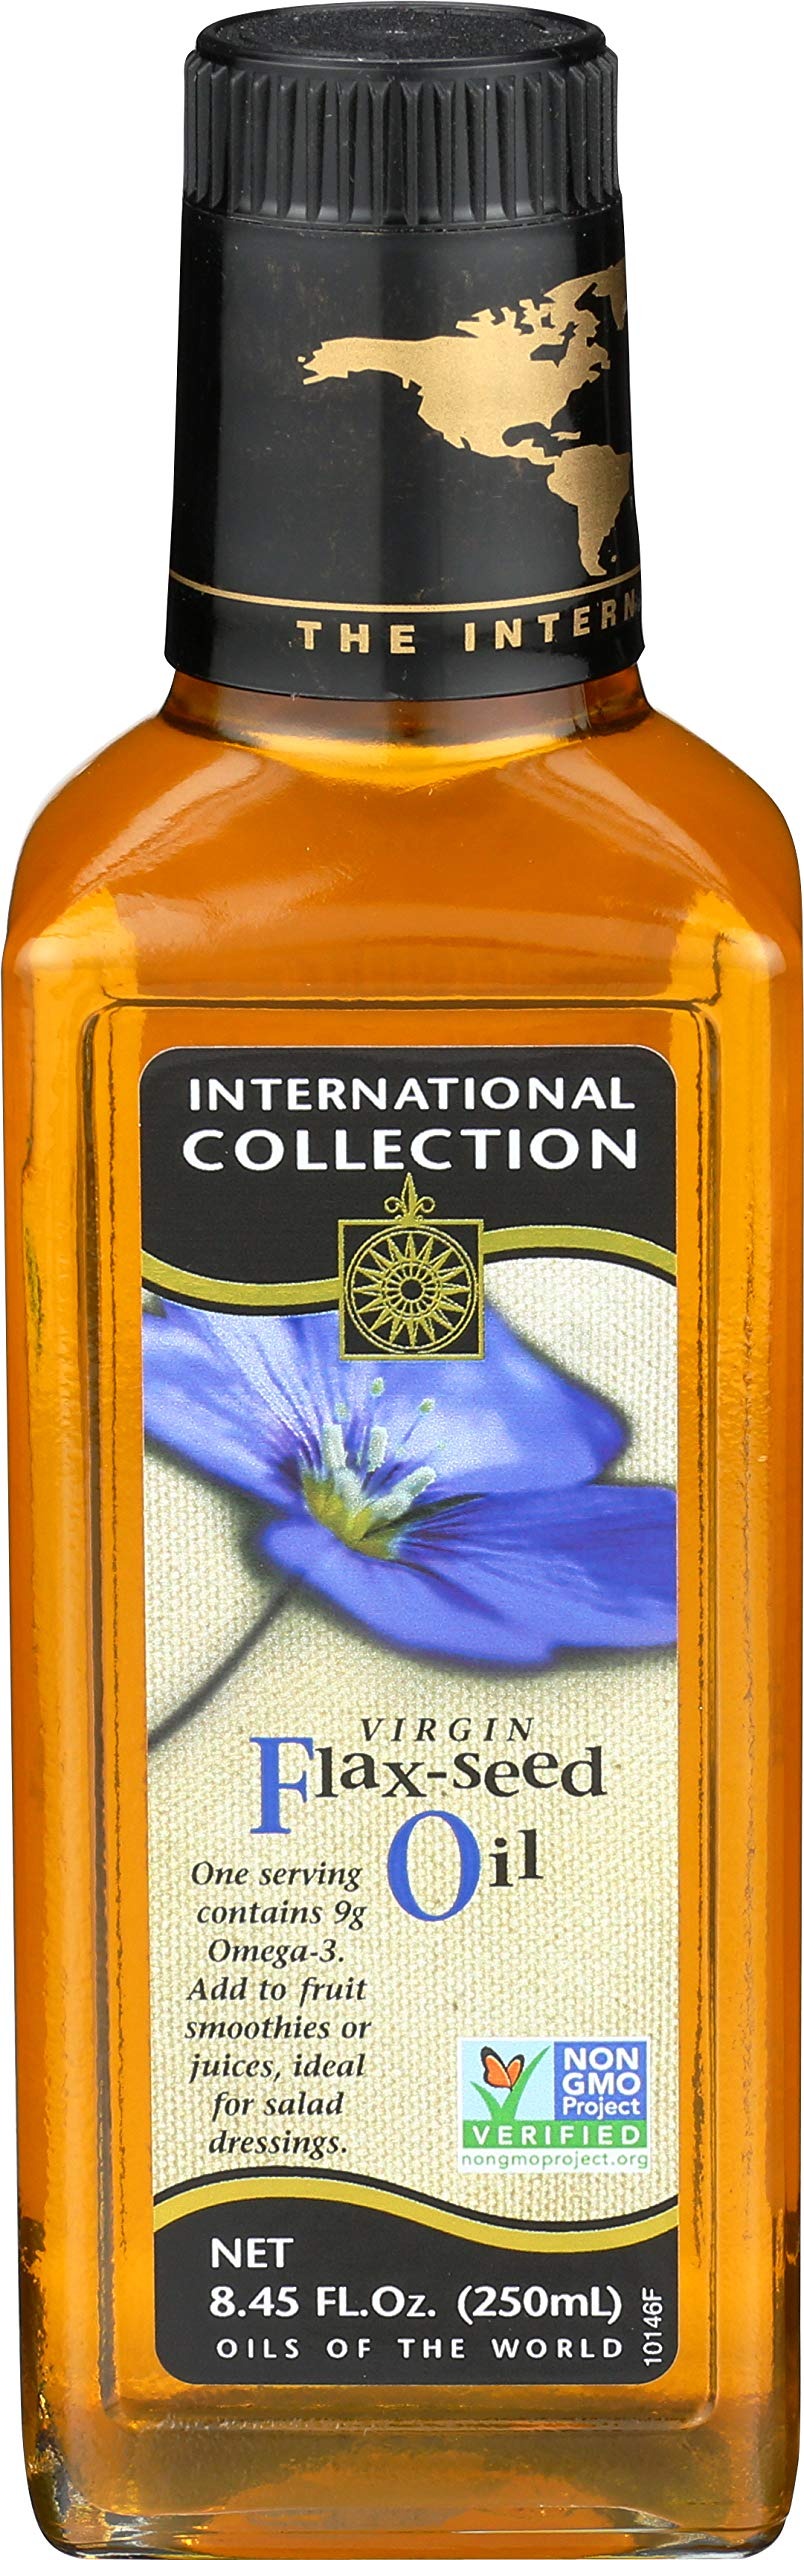
Item Name: International Collection Virgin Flax Seed Oil, 8.45-Ounces (Pack of 3)
Bullet Point 1: Delicious nutty flavor
Bullet Point 2: One serving provides 9 grams of Omega-3
Bullet Point 3: Trans fat free, cholesterol free, and non-GMO
Bullet Point 4: Goes well in smoothies, salads, and dressings
Bullet Point 5: Product of the United Kingdom
Value: 25.0
Unit: Ounce

Price: 12.49